49ers–Seahawks rivalry

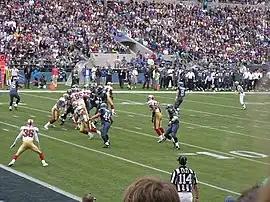
Seattle Seahawks vs. San Francisco 49ers (final score 34–0), September 26, 2004

Since the teams became NFC West division rivals in 2002, the rivalry has grown considerably. The rivalry was previously insignificant, due to both teams having little history against one another and both suffering long stretches of mediocrity. For example, while the Seahawks won four straight division titles from 2004 to 2007, the 49ers finished in third or fourth place each season and did not have a winning season from 2003 to 2010. Likewise, the Seahawks suffered four straight losing seasons from 2008 to 2011. Despite their stretch of mediocrity, the Seahawks have remained competitive in games against the 49ers in those years.